List of Pacific Coast League champions

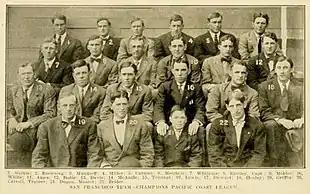
The San Francisco Seals (shown in 1909) won 14 championships, more than any other team.

The Pacific Coast League was founded in 1903. A league champion has been determined at the end of each season. With few exceptions, champions from 1903 to 1927 were simply the regular-season pennant winners—the team with the best win–loss record at the conclusion of the regular championship season. The first league champions were the Los Angeles Angels, who won by games over the Sacramento Senators in 1903.